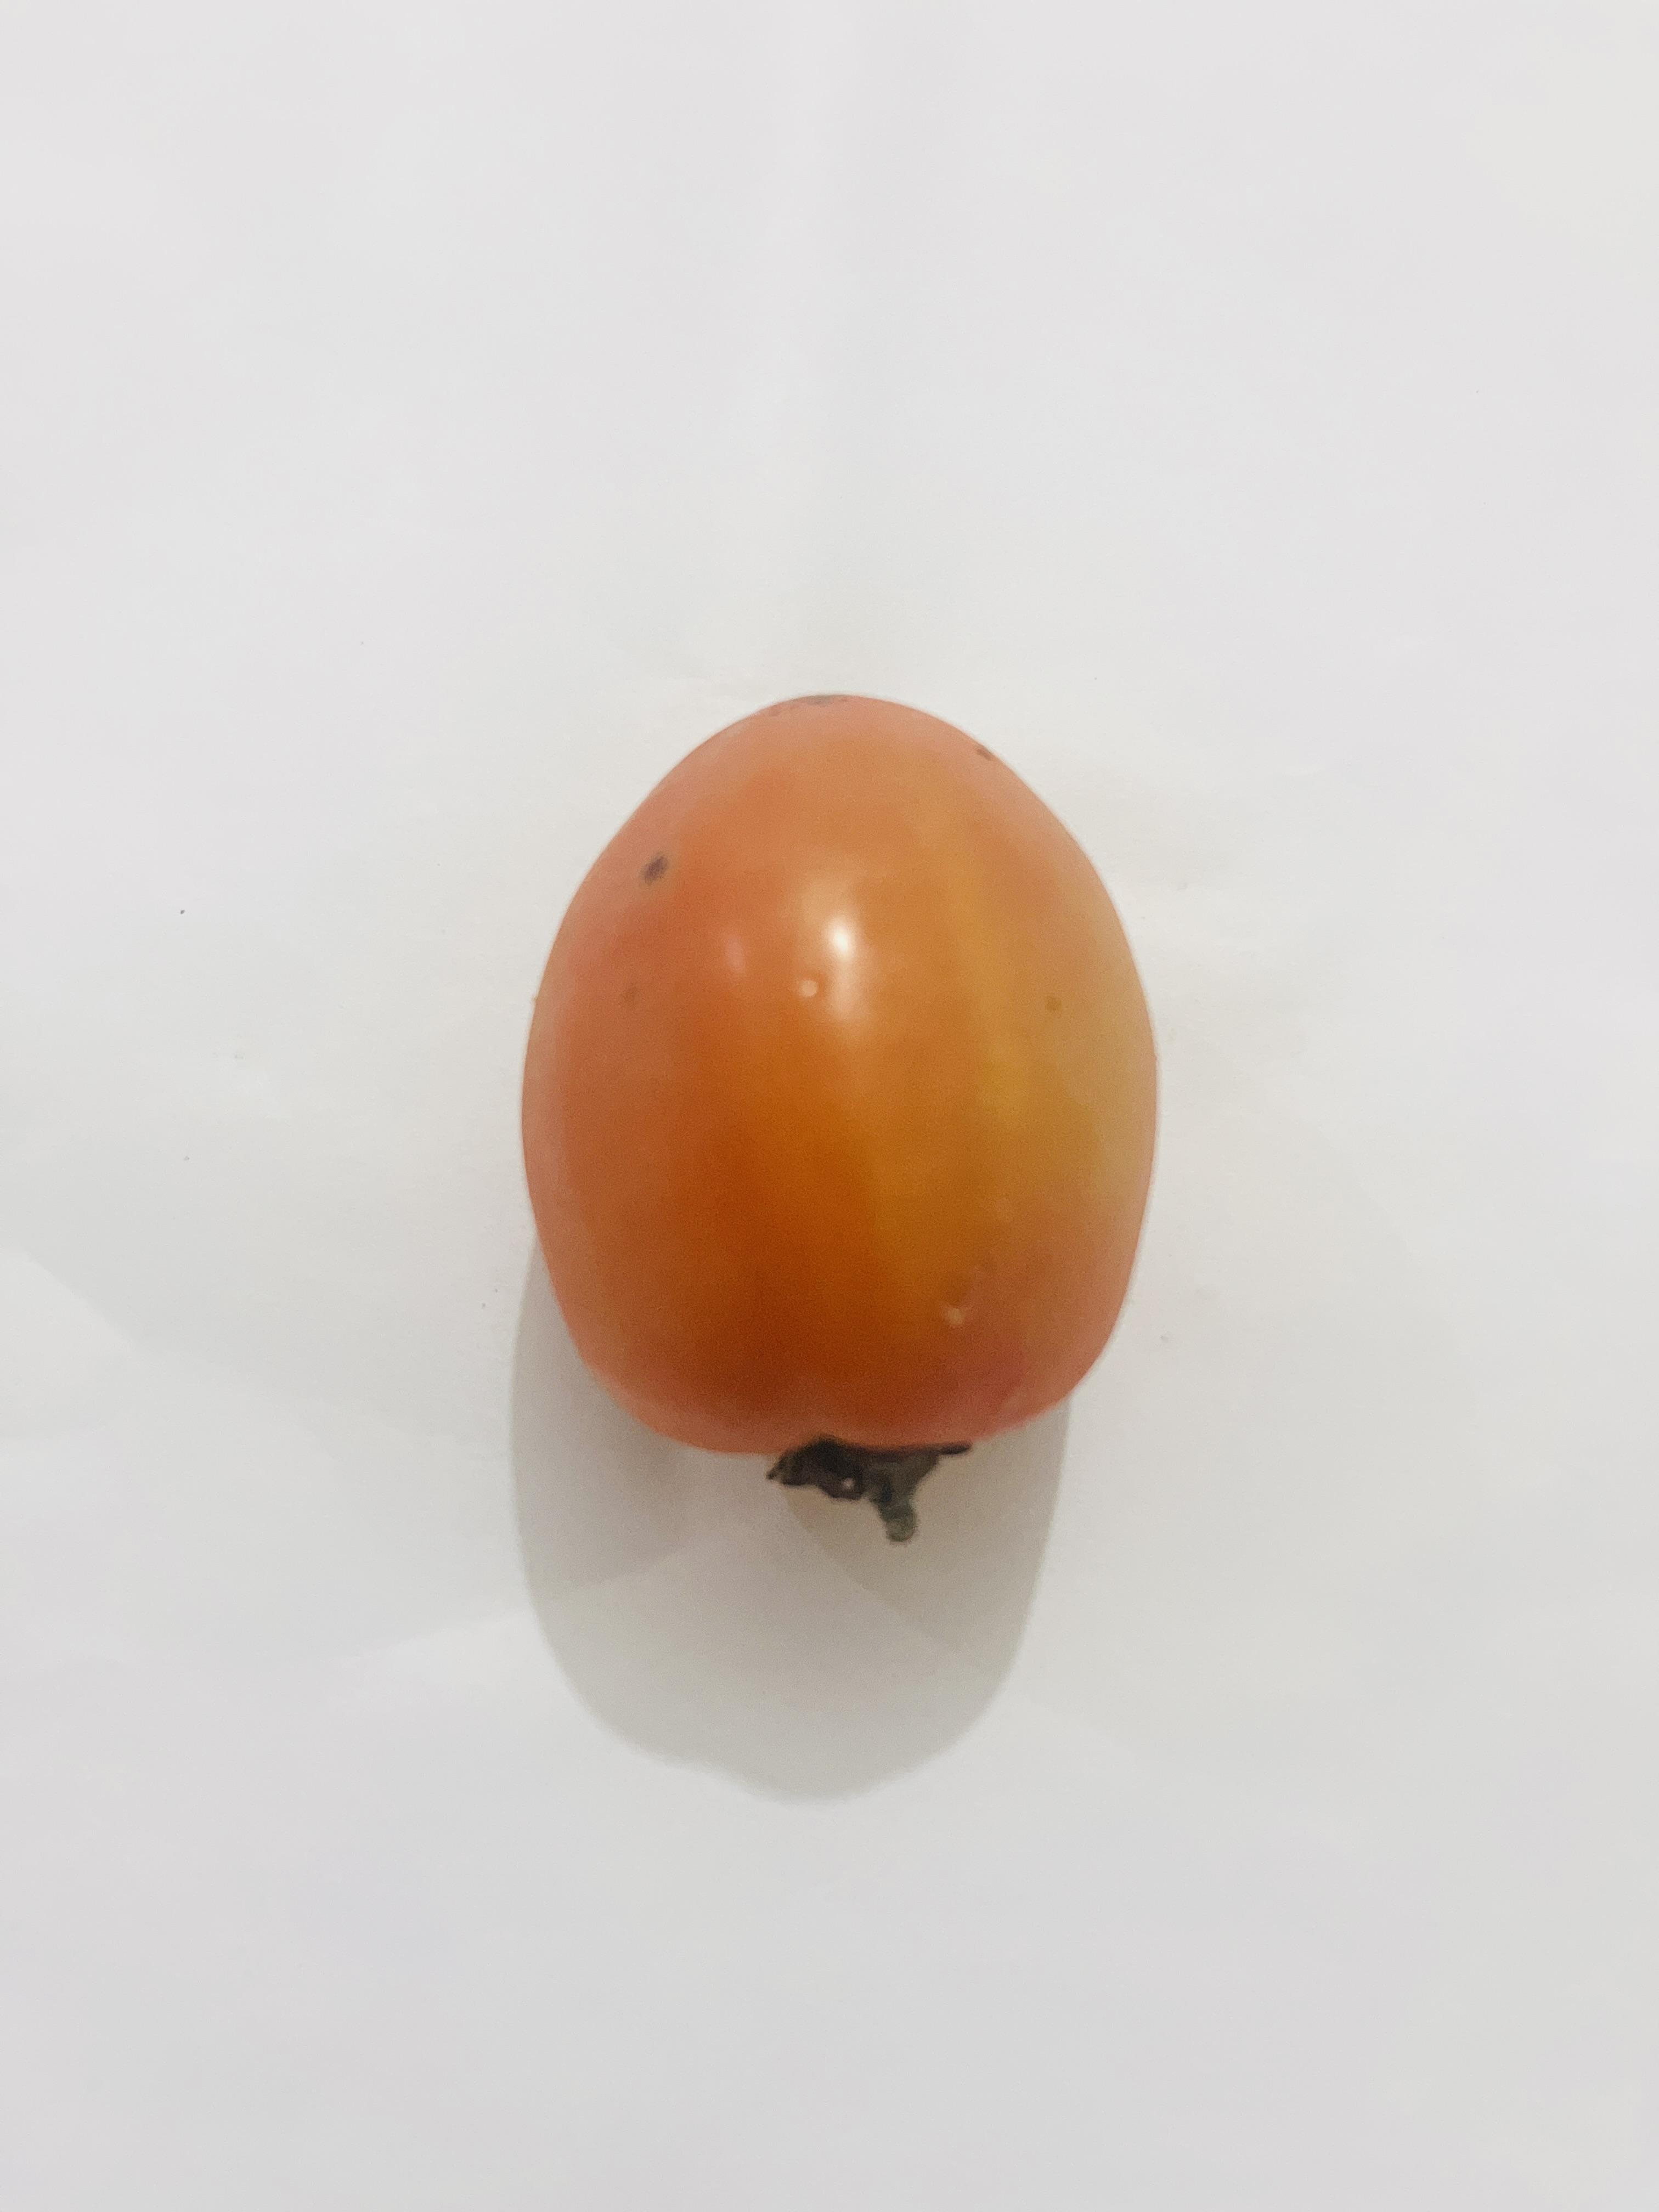
Label: Tomato